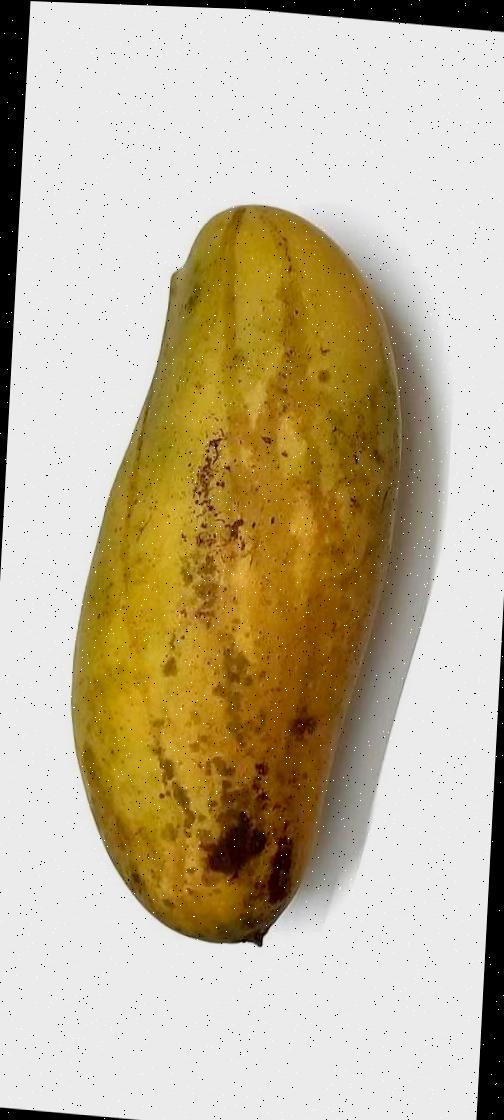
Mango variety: Banana Mango